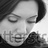
Emotion: neutral